Embassy of Turkey, The Hague

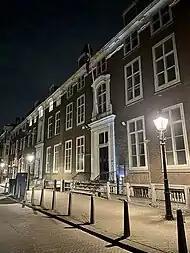

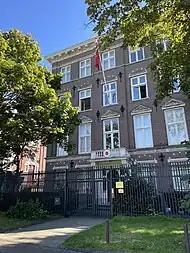
Consulate–General in Amsterdam; an extension of the embassy

The Embassy of Turkey in The Hague is the chief diplomatic mission of the Republic of Turkey in the Kingdom of the Netherlands.